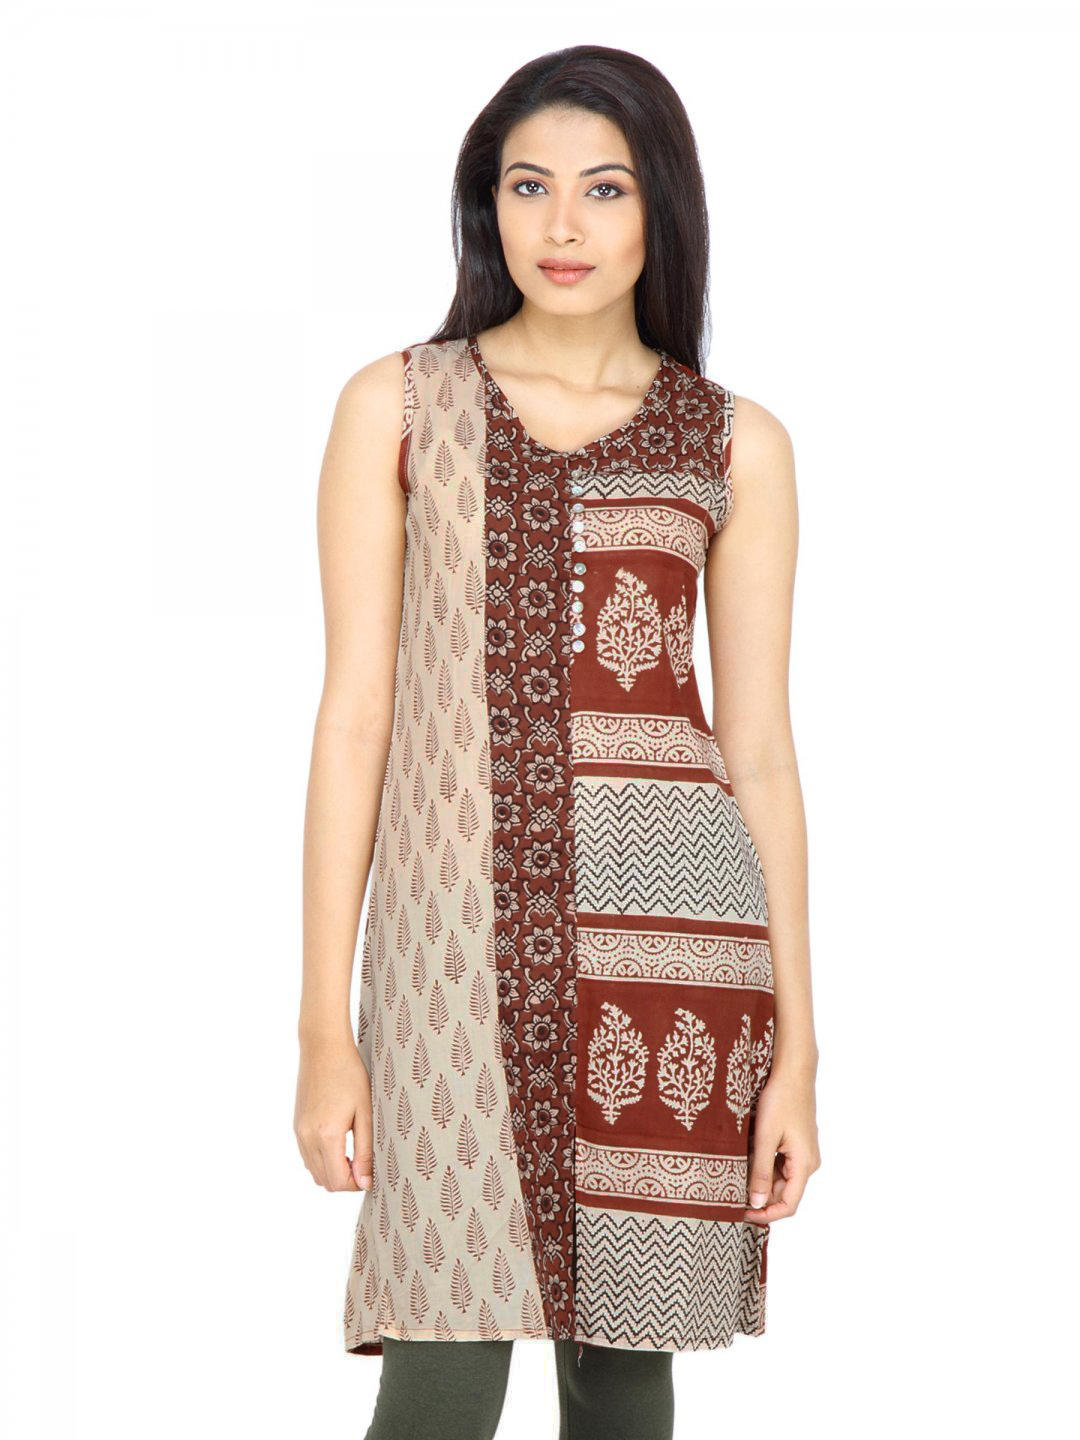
Mother Earth Women Printed Beige Kurta
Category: Apparel / Topwear / Kurtas
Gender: Women
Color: Beige
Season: Fall 2011
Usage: Ethnic